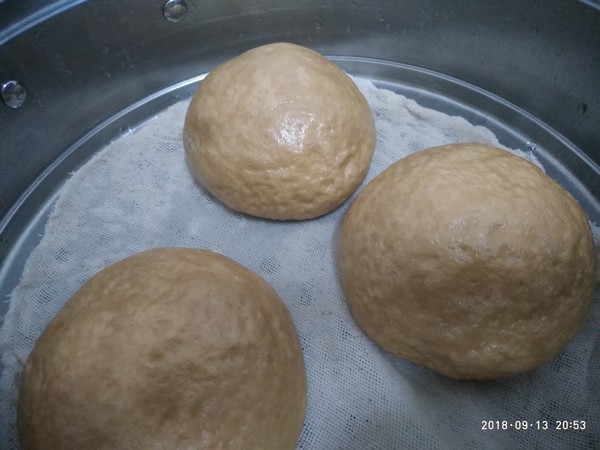
Label: trash